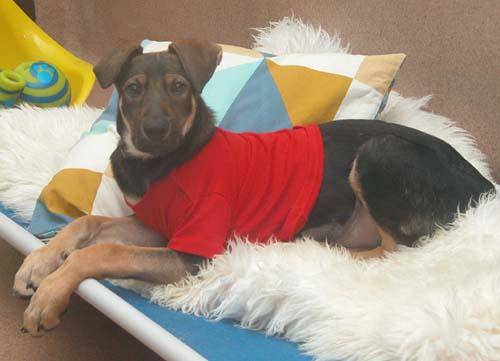
Label: dog